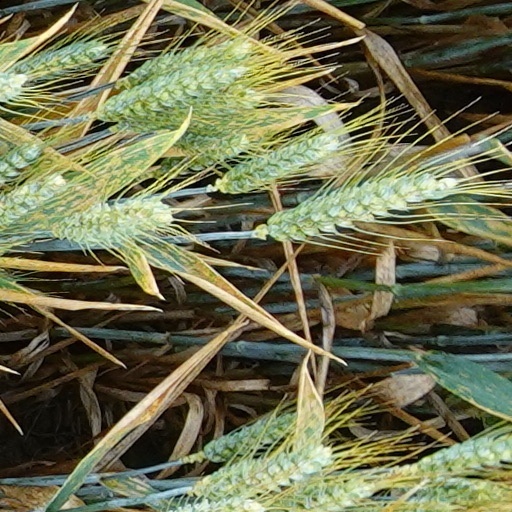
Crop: wheat